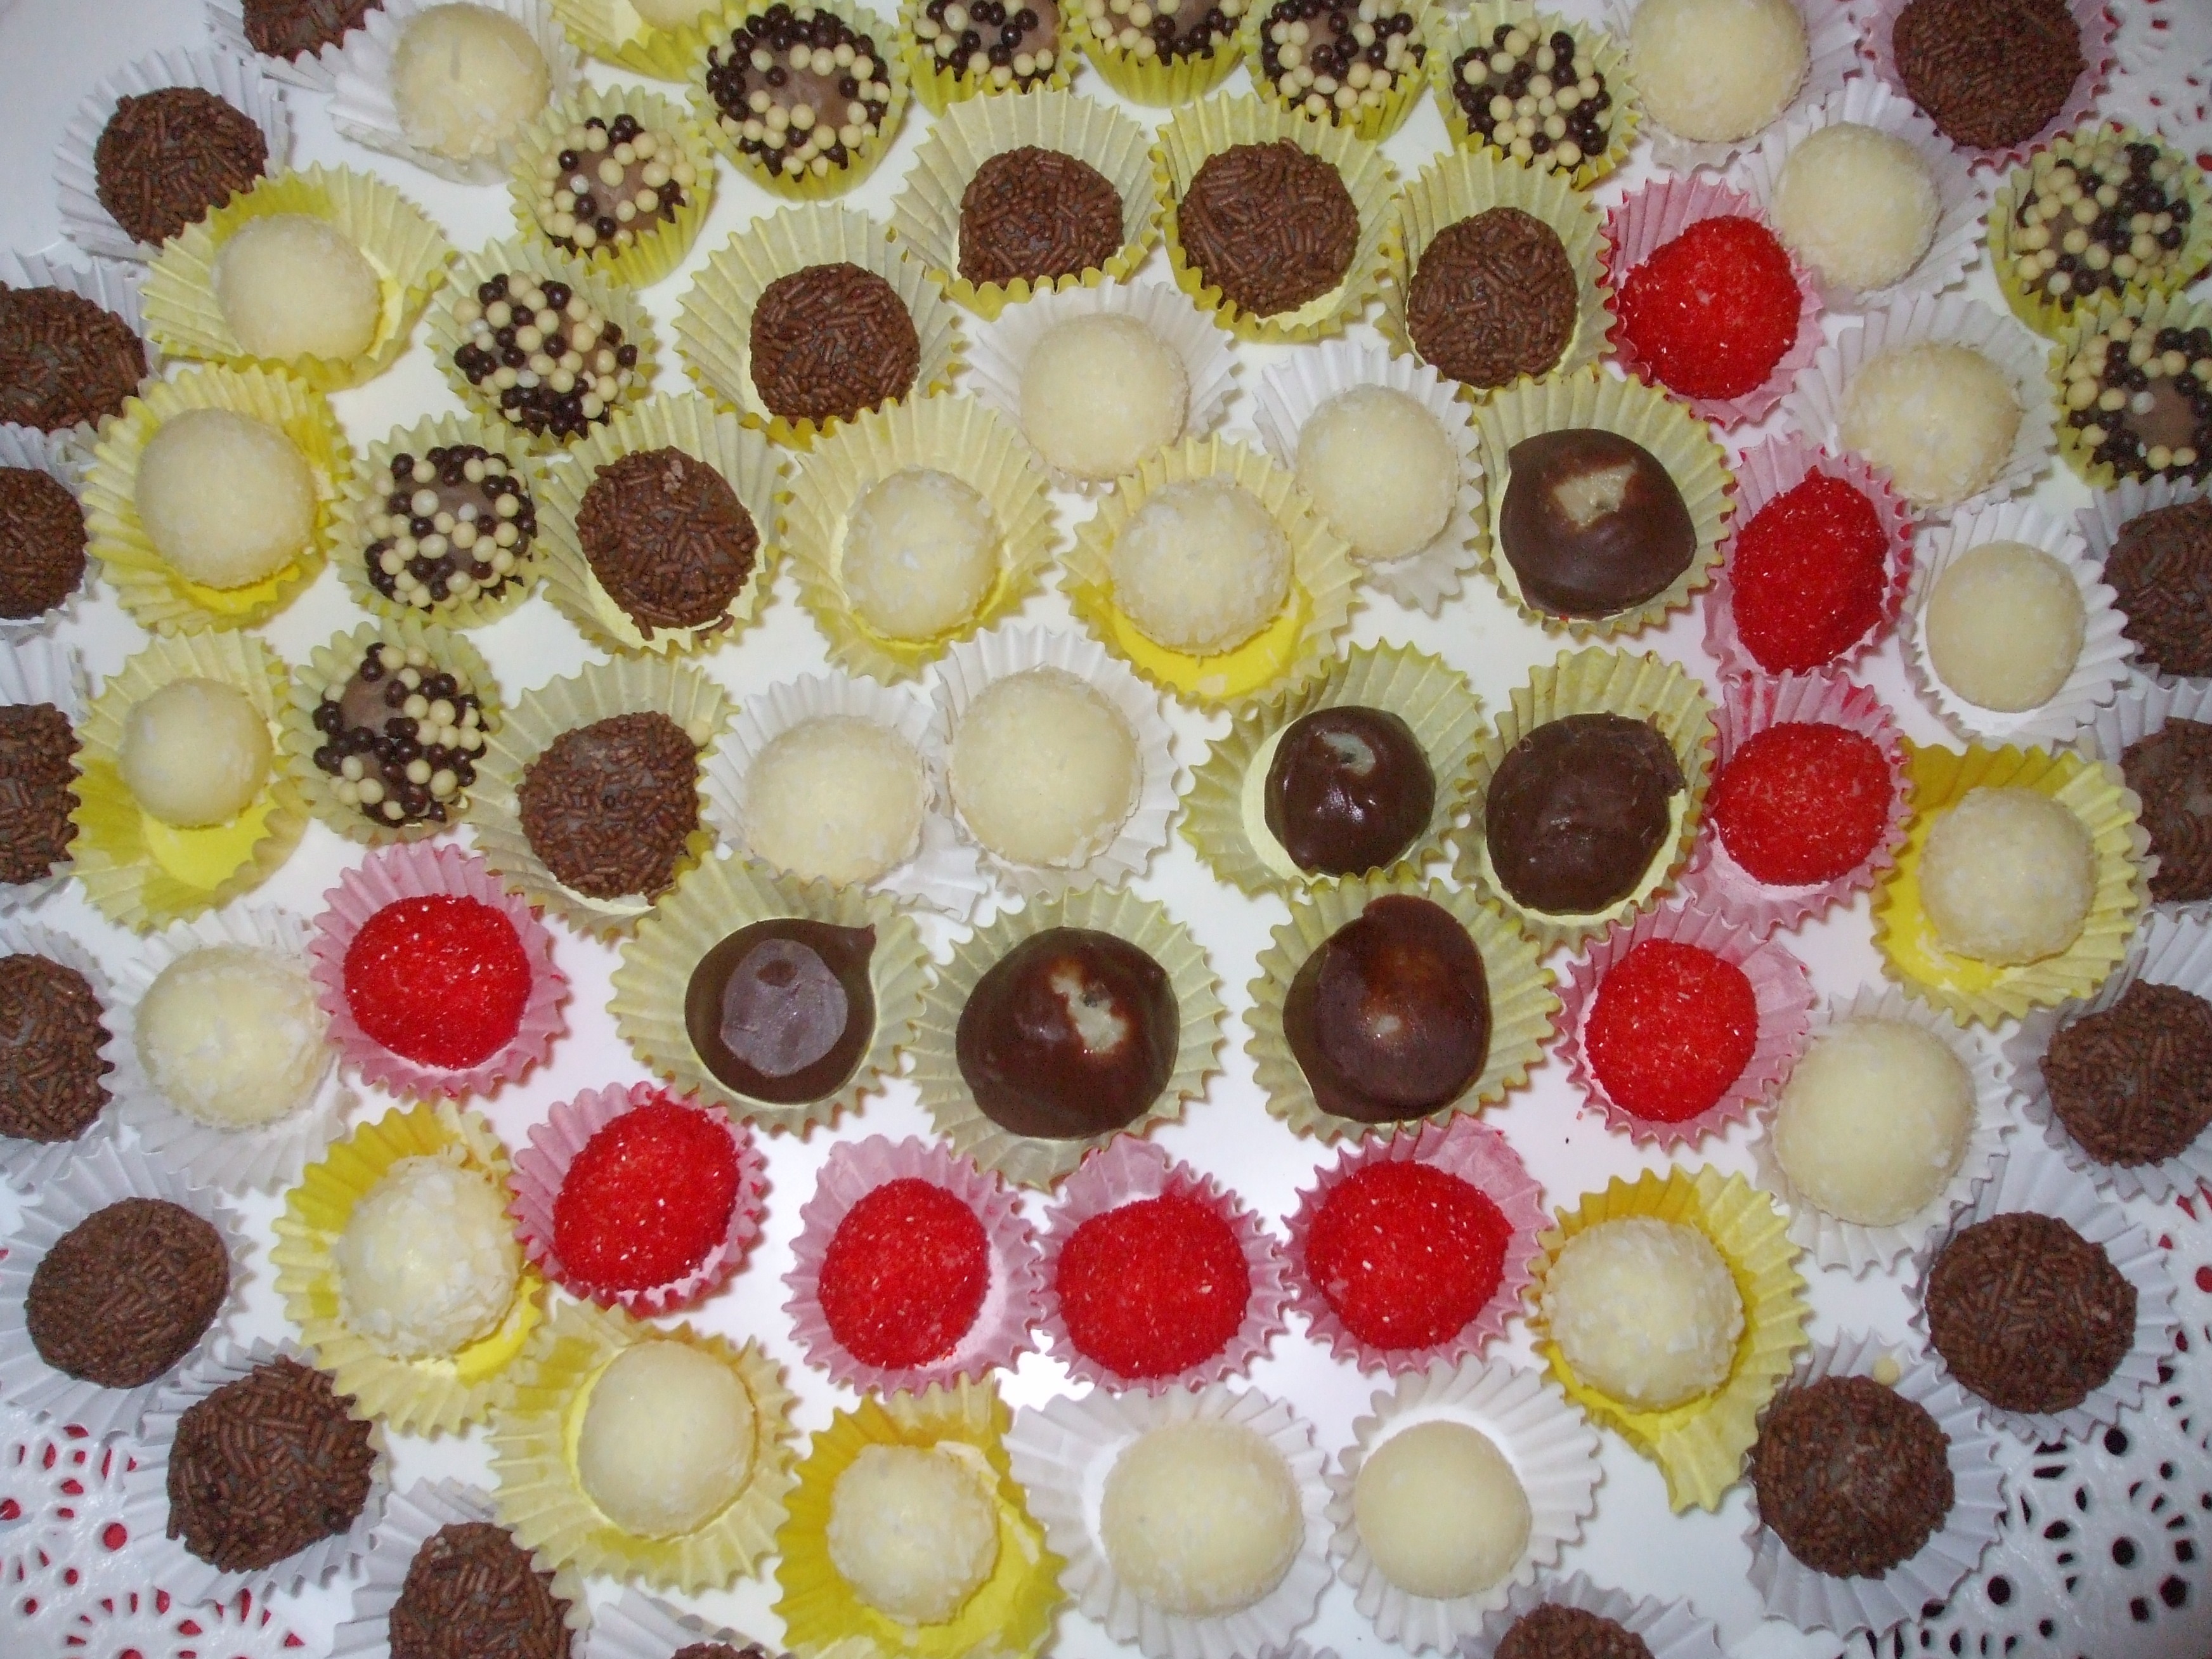
sweet, food, chocolate, baking, dessert, cuisine, pastry, whipped cream, candy, canape, birthday, sweetness, patisserie, confectionery, baked goods, flavor, praline, goodies, bonbon, brigadier, torte, toppings, finger food, buttercream, turkish delight, chocolate truffle, petit four, mozartkugel